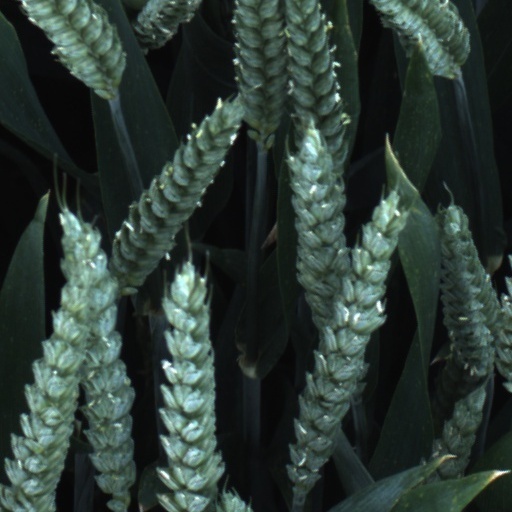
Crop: wheat